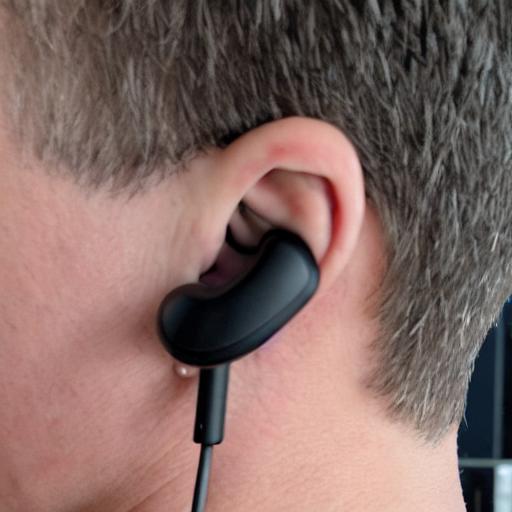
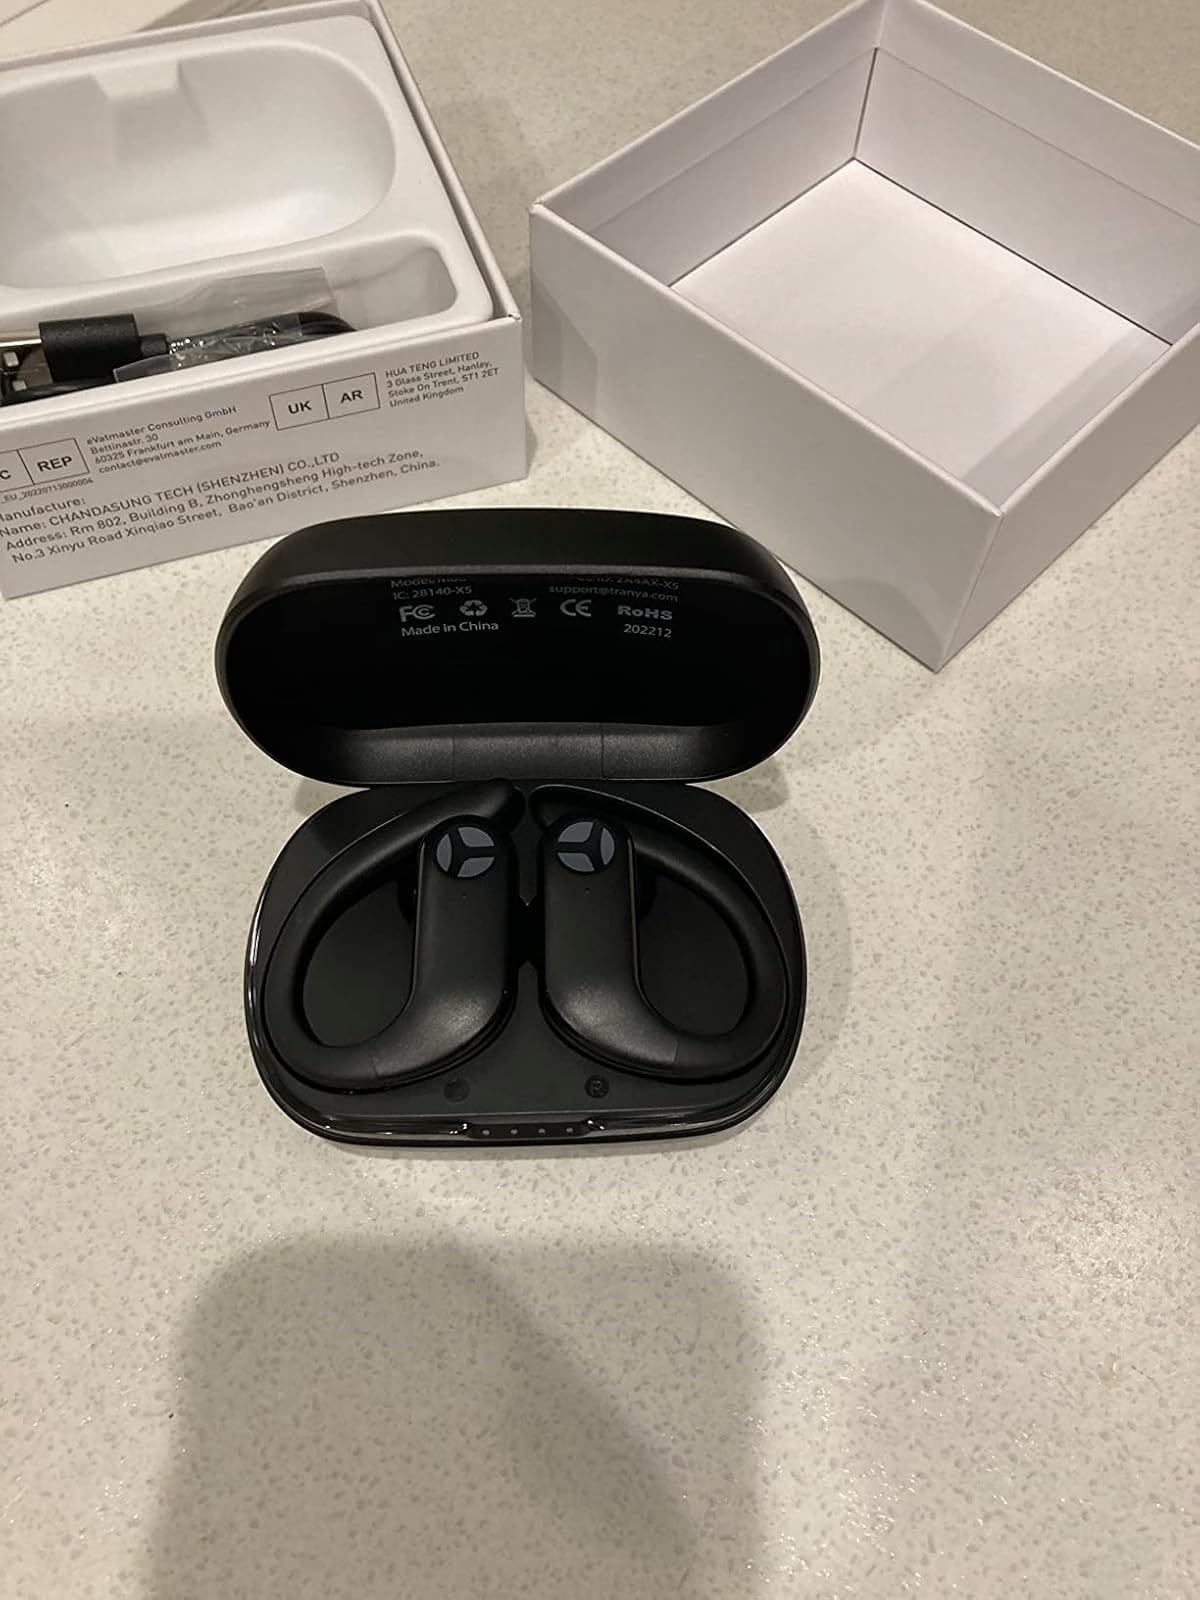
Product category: earbuds
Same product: no